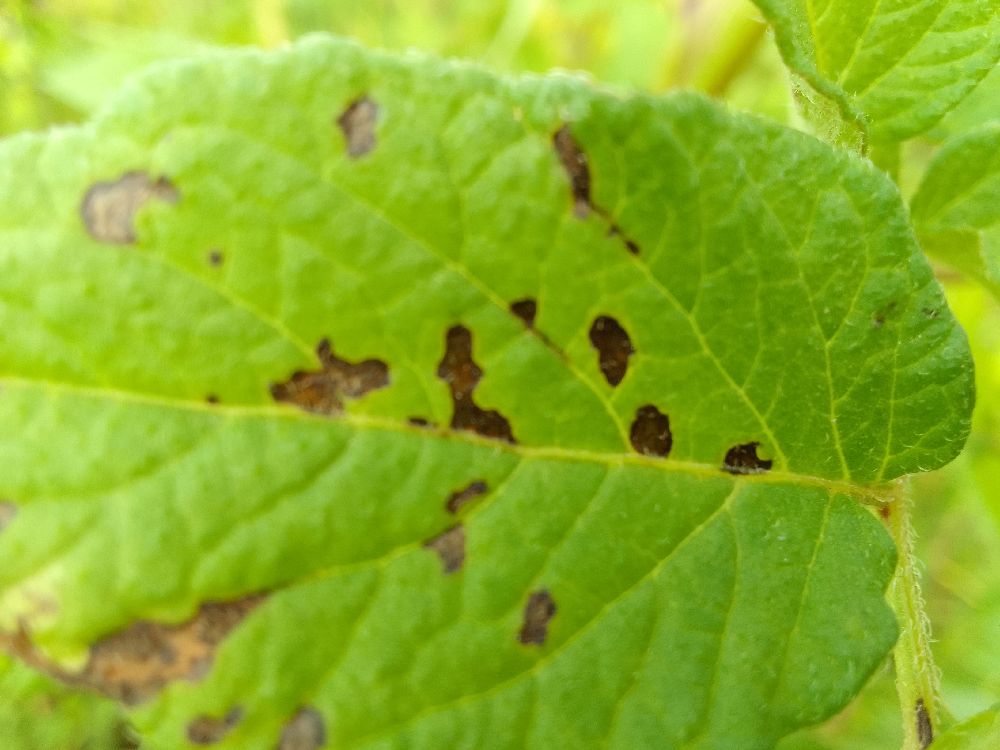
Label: Early blight